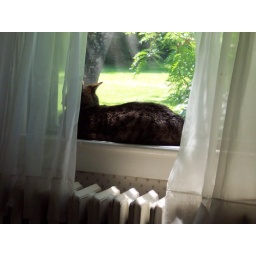
My cat in the kitchen window... early summer.